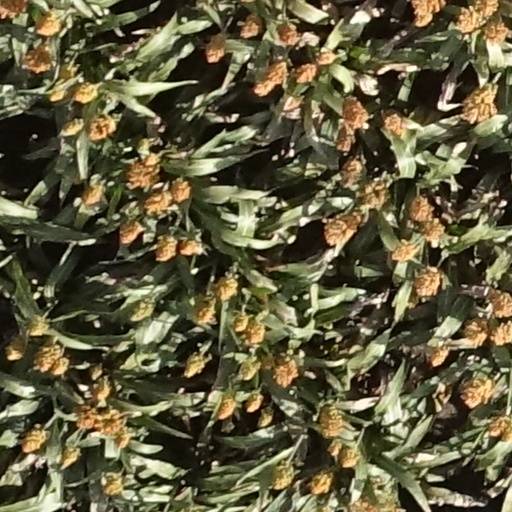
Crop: sorghum